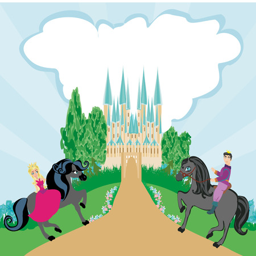
princess and prince riding on a horse